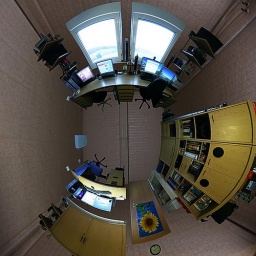
office in a box